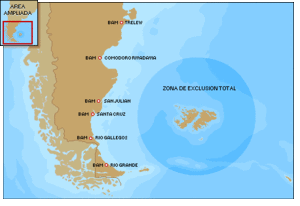
La zone d'exclusion totale était une zone décrétée par le Royaume-Uni le 30 avril 1982. Elle avait pour périmètre un cercle de 200 miles nautiques centré sur les îles Malouines. Pendant la guerre des Malouines, tout navire ou aéronef de quelque pays que ce soit entrant dans la zone pouvaient être coulé ou abattu sans autre avertissement.